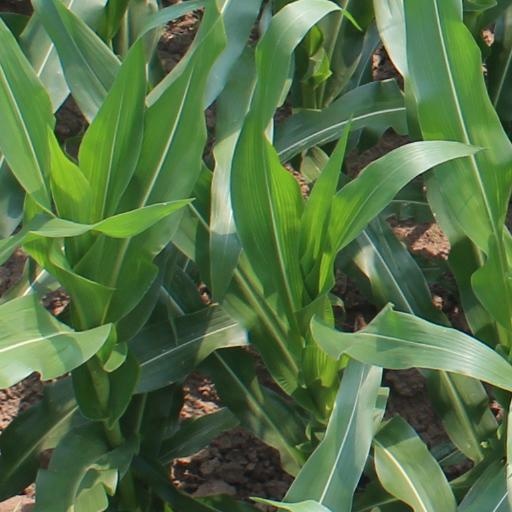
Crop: maize; corn